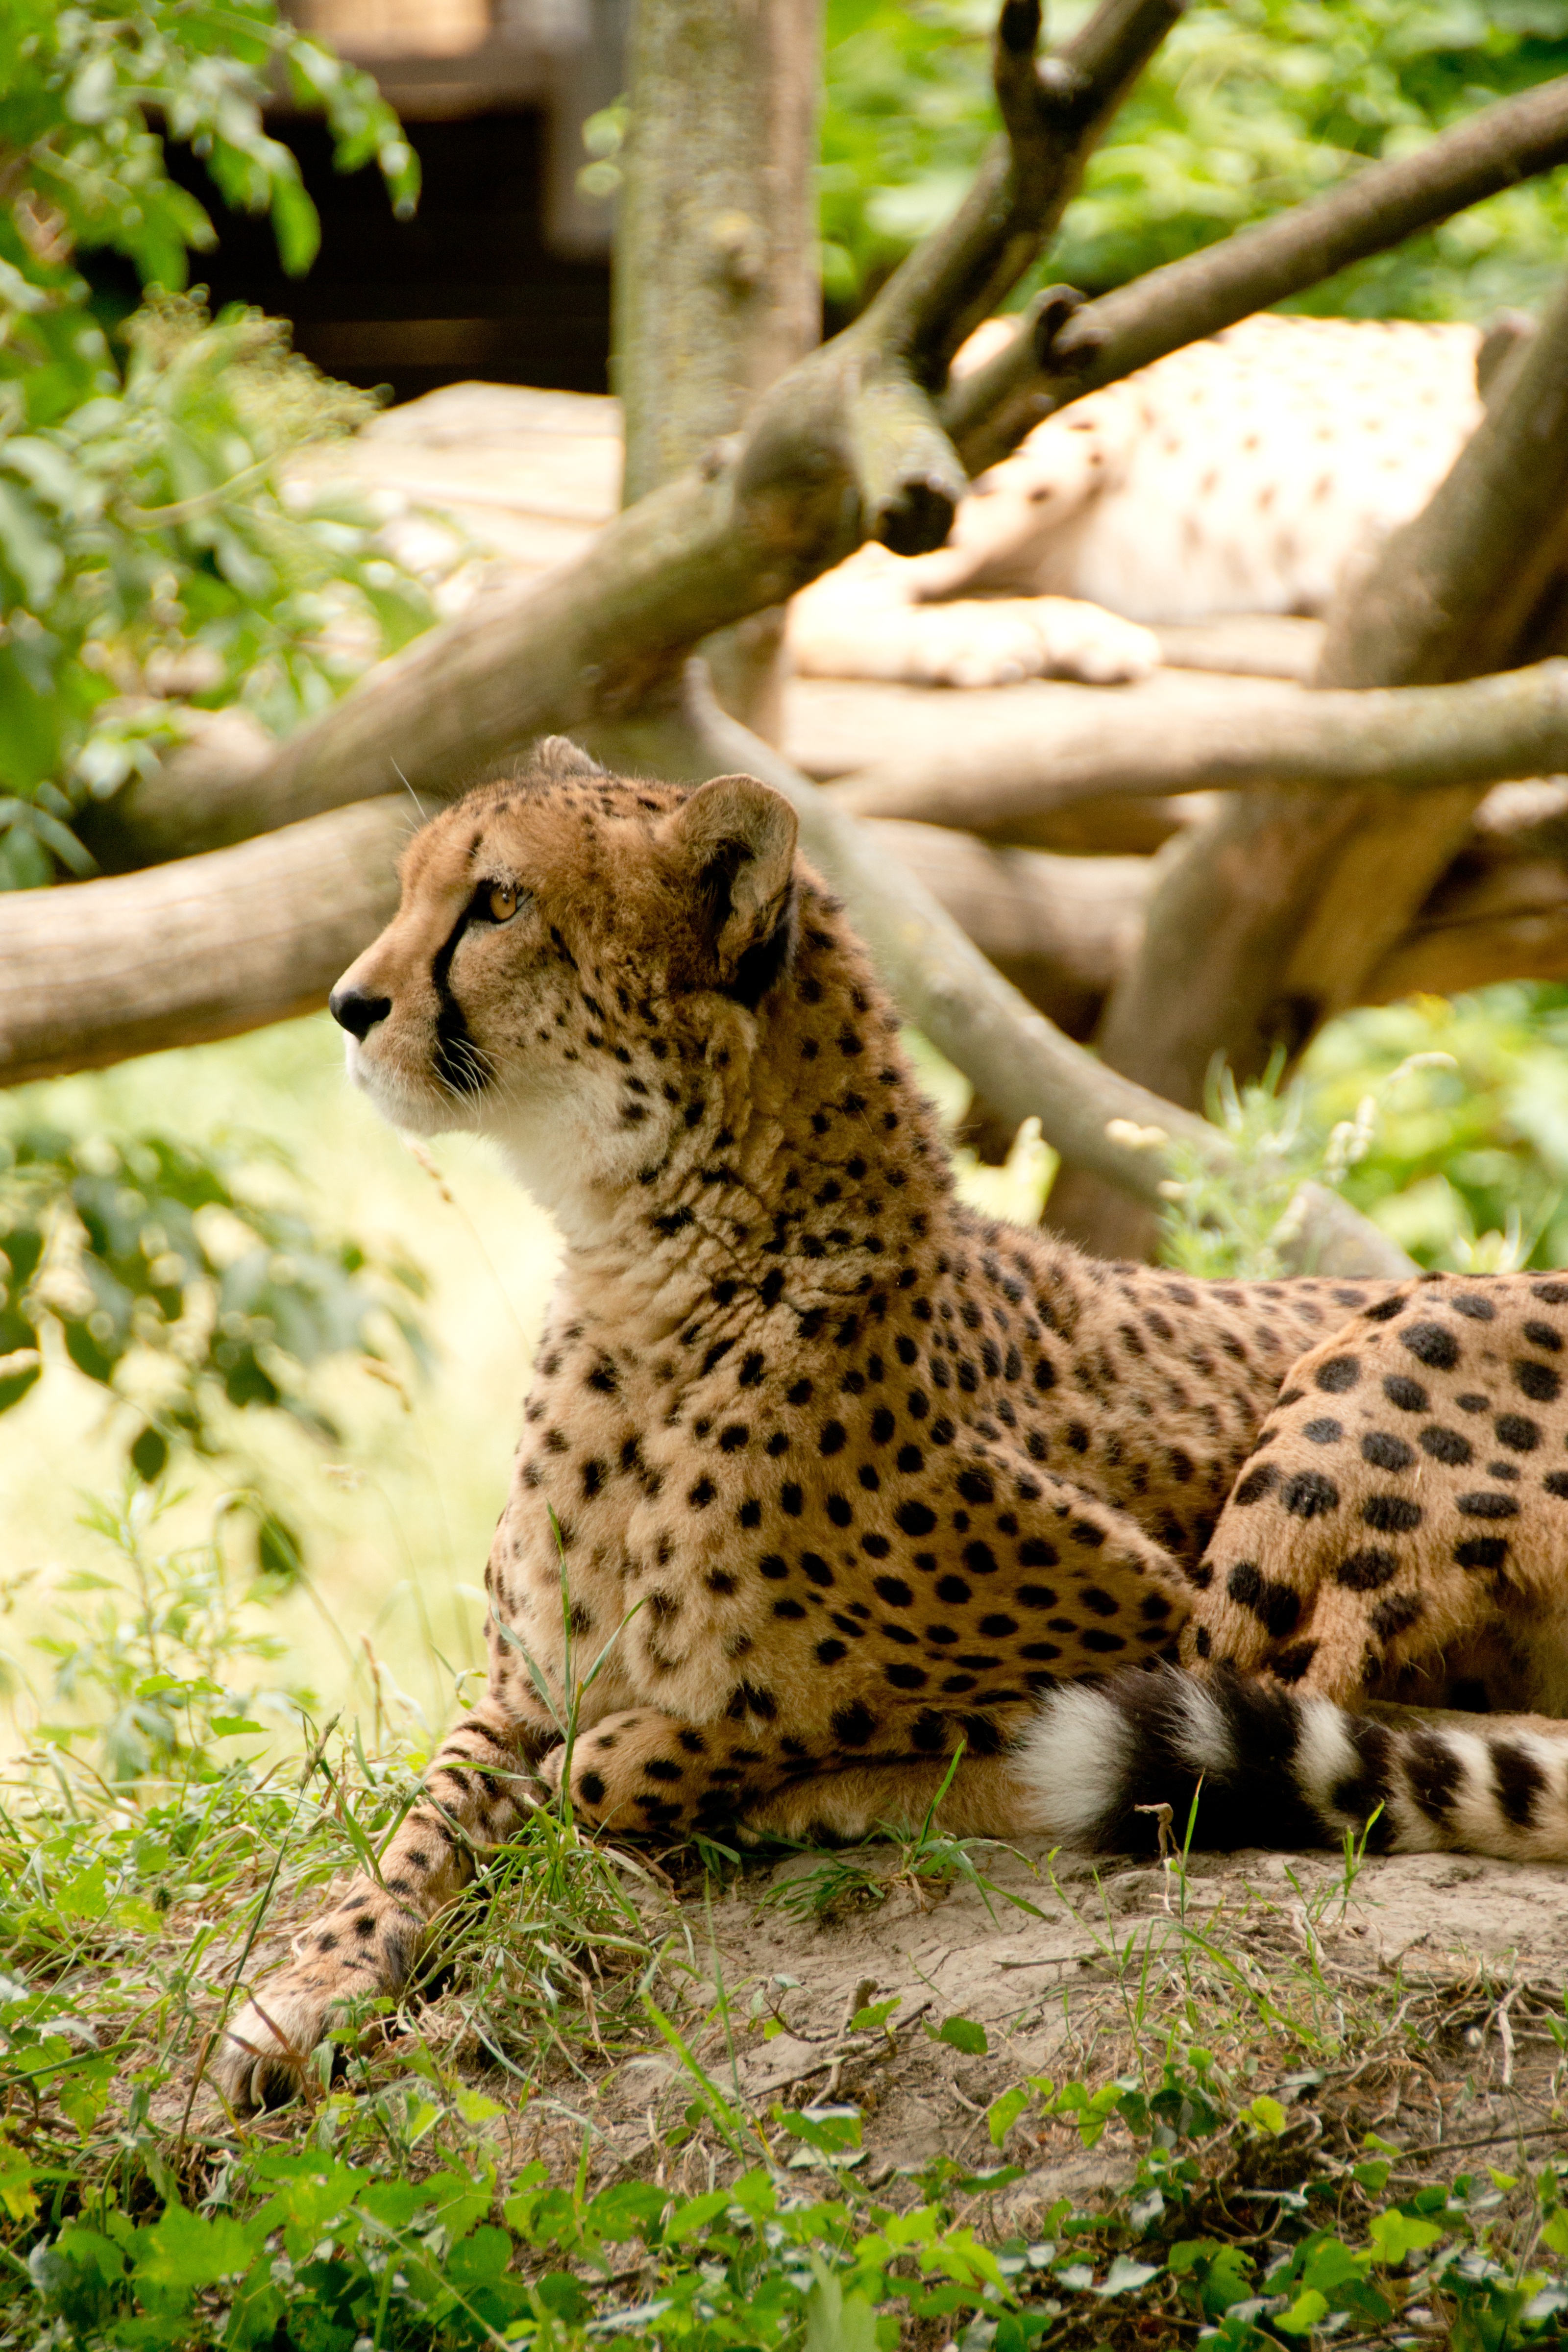
watch, landscape, nature, forest, wilderness, view, summer, wildlife, wild, zoo, fur, jungle, cat, africa, park, holiday, brown, mammal, rest, national park, fauna, leopard, cheetah, south, spotted, snout, animals, head, mammals, jaguar, fast, hunter, attention, wildcat, animal world, safari, dangerous, points, animal portrait, kenya, concerns, click, mature, vigilant, nature park, carnivores, purry, wildlife reserve, cat like mammal